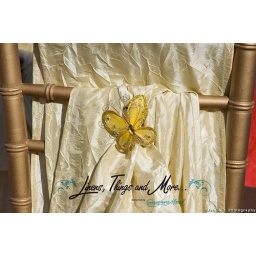
Yellow butterfly detail from a cover chair from the Linens, Things and More... 2010 collection in Los Cabos